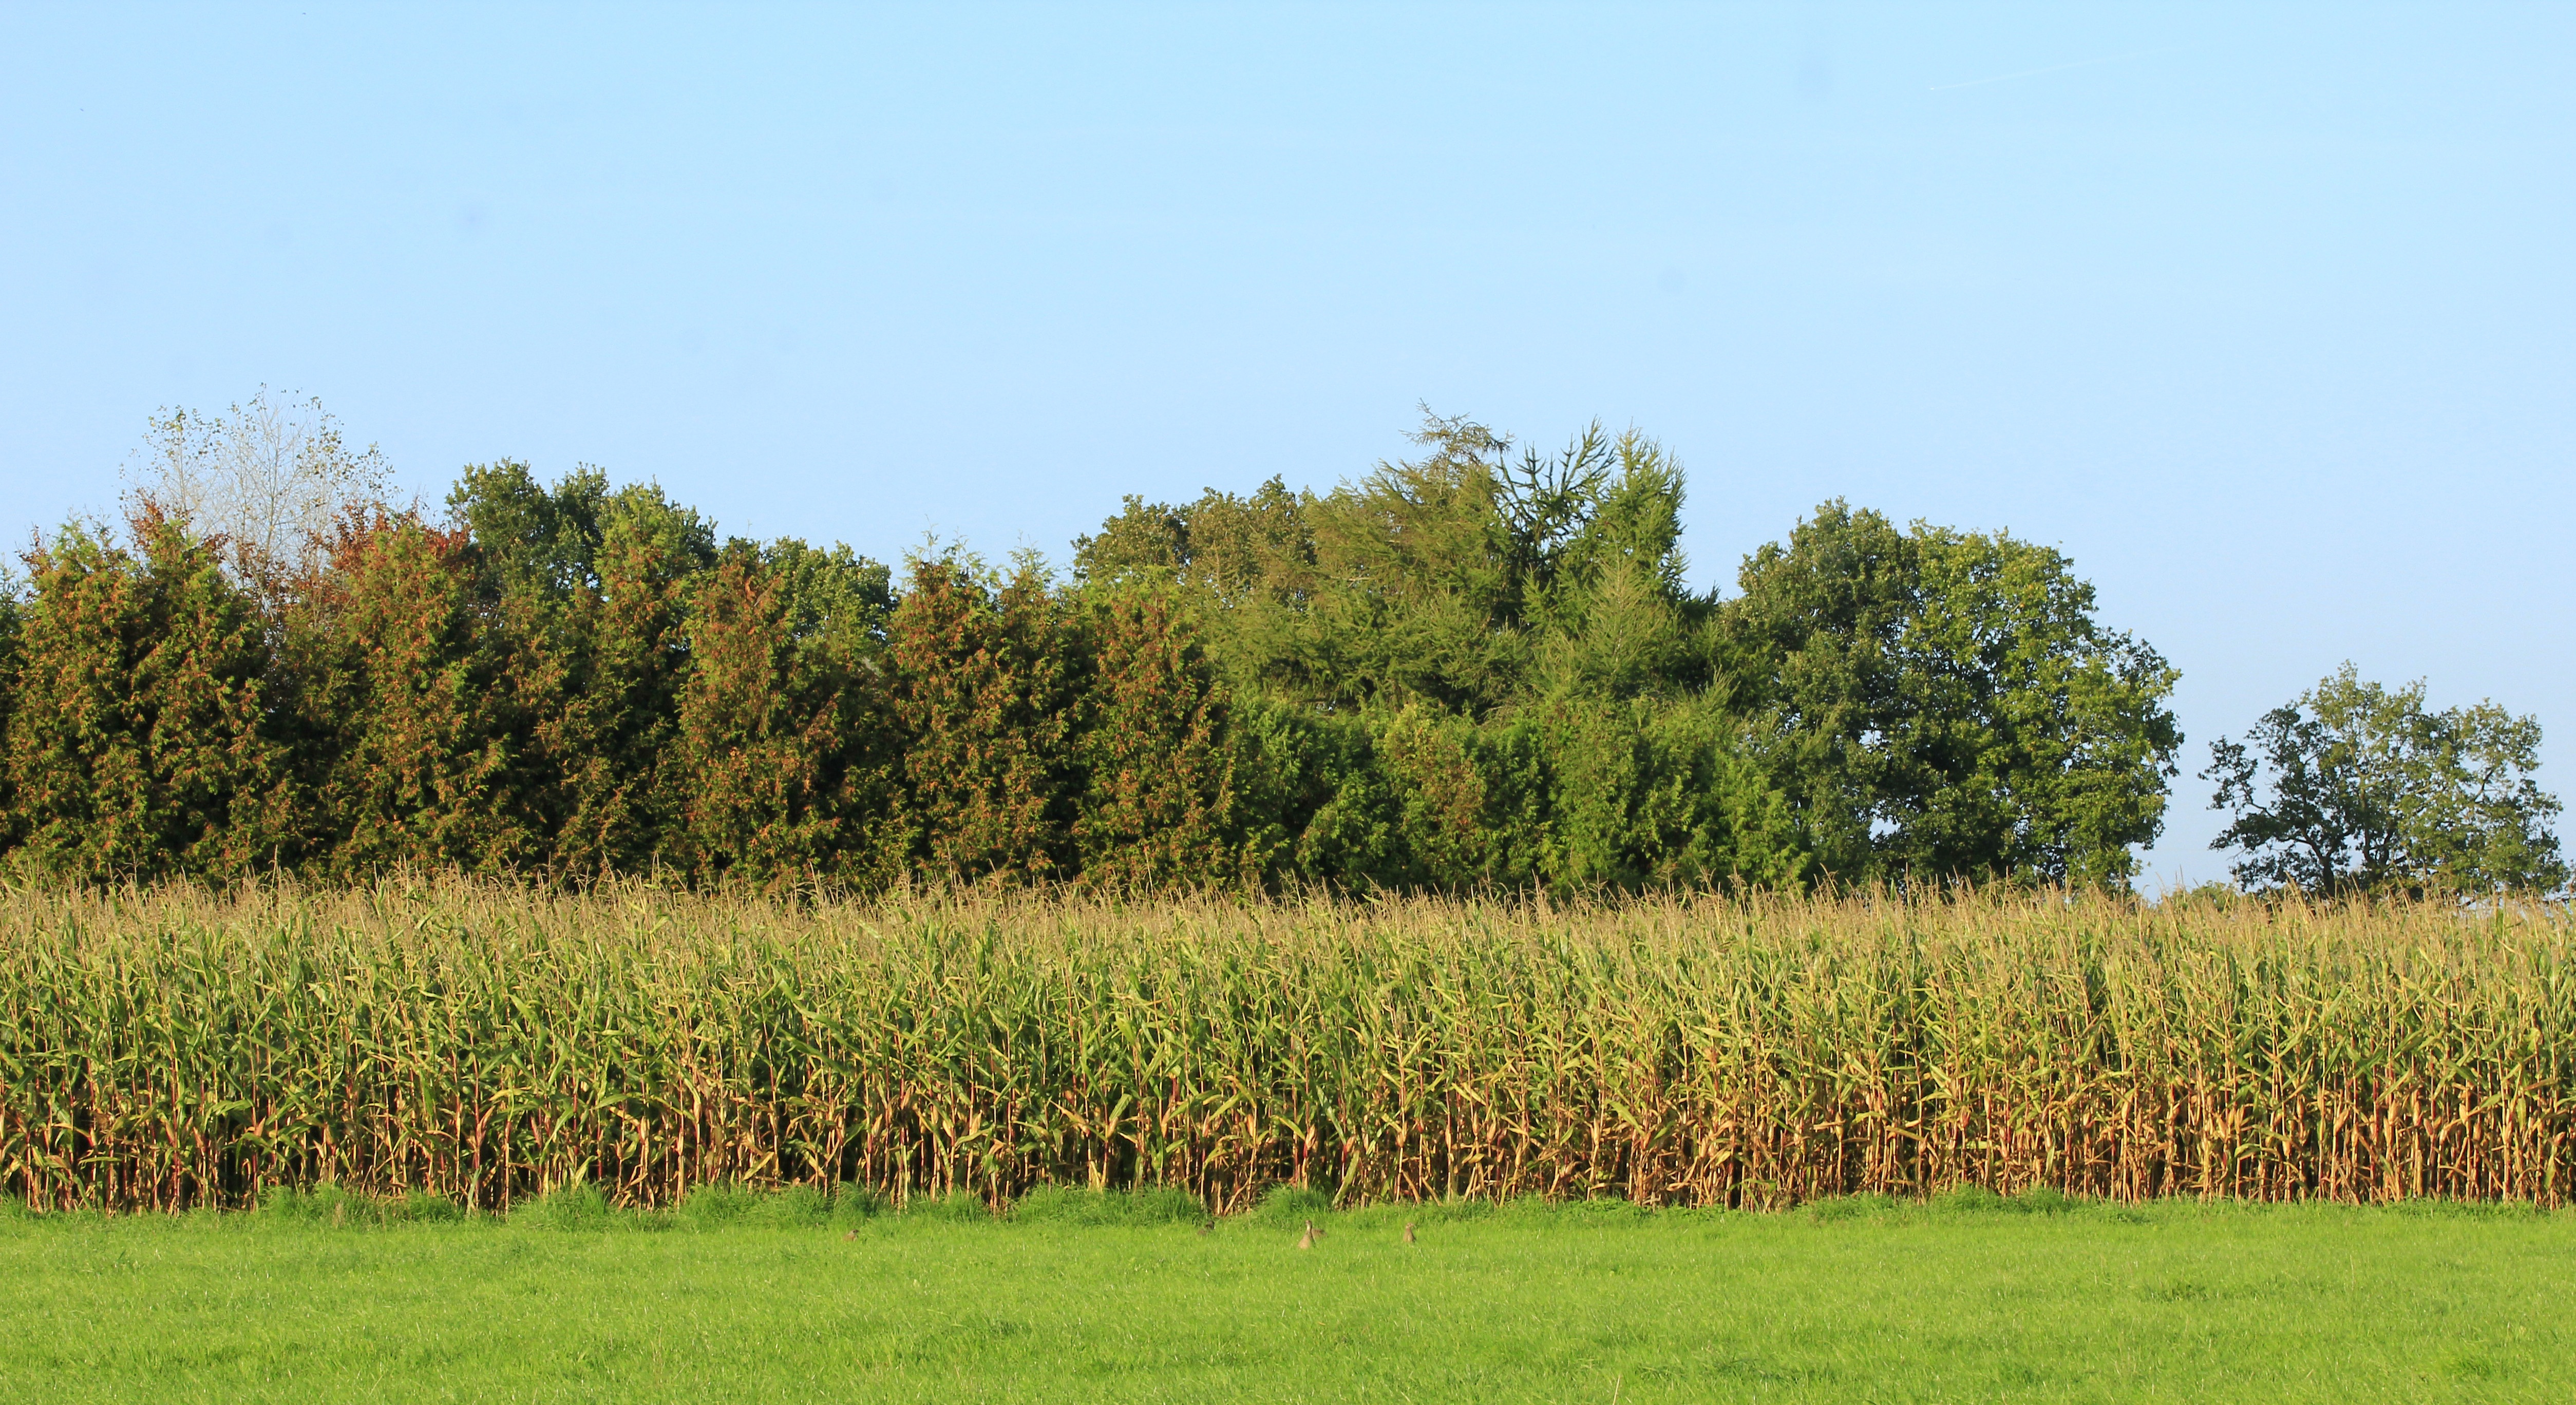
landscape, tree, nature, grass, marsh, plant, sky, field, meadow, prairie, flower, green, crop, pasture, autumn, blue, agriculture, plain, trees, grassland, wetland, cornfield, habitat, ecosystem, rural area, paddy field, grass family